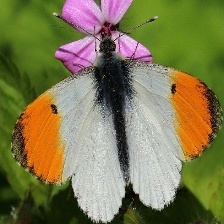
Species: ORANGE TIP
Butterfly family (ImageNet category): cabbage_butterfly